Sybarite (fashion doll)

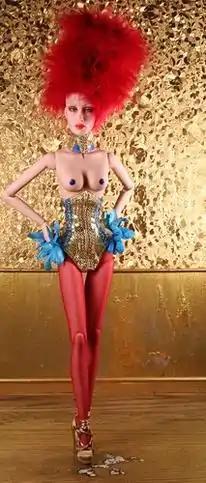
Sybarite doll from the 2009 collection

The Sybarite is a 16-inch resin or vinyl artist-doll designed by London artists Desmond Lingard and Charles Fegen in 2005. These dolls are largely produced in China, with occasional One of a Kind dolls made in London. Sybarite dolls are fully articulated mannequin-like dolls and have appeared in several fashion trades (French Revue des Modes, Style.com, Women's Wear Daily). HauteDoll features Sybarites on the Covers of their magazines.